Bergen, New Netherland

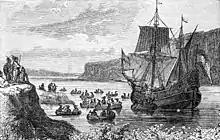
"Halve Maen" on the Hudson

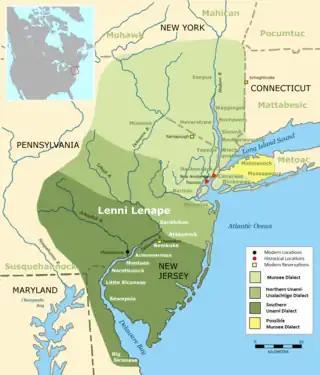

Explored to The Narrows by Giovanni da Verrazzano, sailing on a French expedition in 1524, the area was visited by Spanish and English seafarers during the next century. It was again visited in 1609 by the Englishman Henry Hudson, who had been commissioned by the Dutch East India Company to find a navigable passage to Asia. During this journey his ship, the "Halve Maen" (Half Moon), laid anchor at Sandy Hook, Harsimus Cove, and Weehawken Cove, and other places along the river which now bears his name.